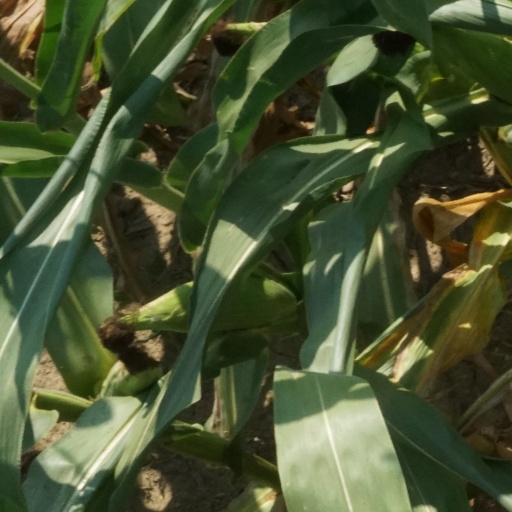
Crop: maize; corn